Conestoga (rocket)

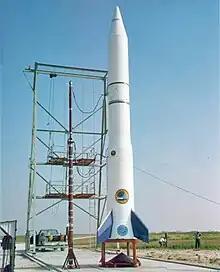

SSIA founder David Hannah then hired Deke Slayton, one of the original Mercury Seven astronauts. Slayton had just left NASA after running the Space Shuttle Landing and Approach validation testing (among earlier roles). SSIA purchased an Aries research rocket from Space Vector, Inc., which was developed for the U.S. Navy and NASA using the second stage of the Minuteman missile, and used it develop the Conestoga 1. In the final version, this motor would have been topped by two small solid fueled motors, creating a launch capability of around 100 kg to low earth orbit - notionally a M57 (used as a third stage on Minuteman) and a Star-20 (also known as Altair 3A).